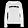
Label: Pullover